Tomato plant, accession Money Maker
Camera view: vertical (180 deg); turntable rotation: 180 degrees
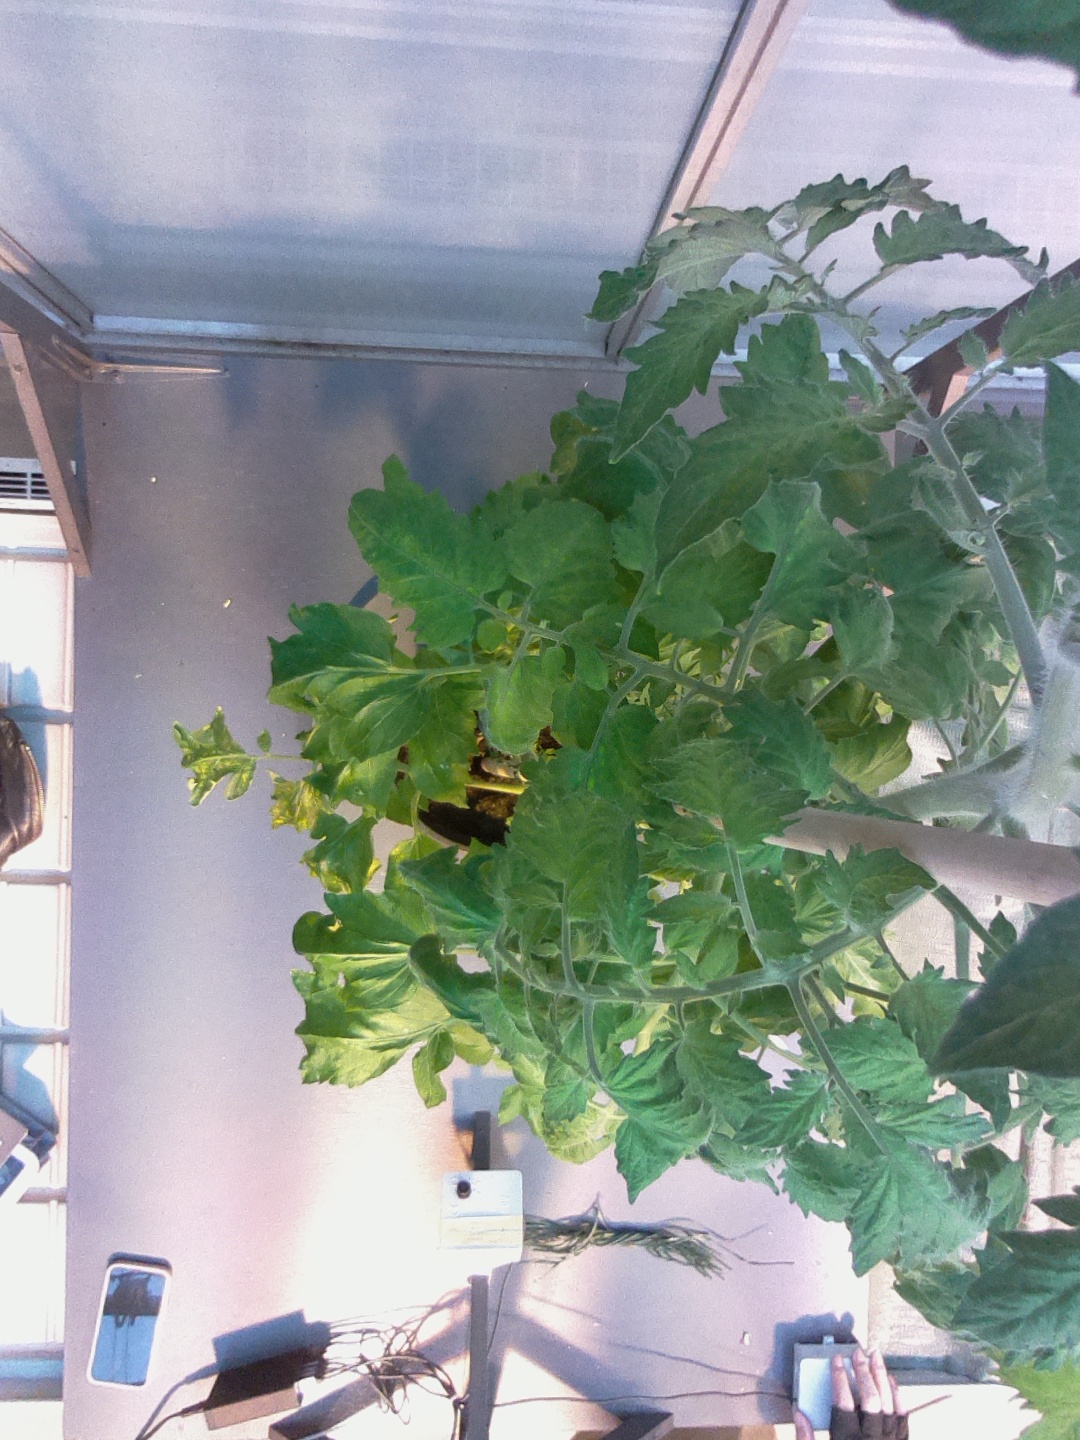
BBCH growth stage 70: Fruits at the main stem or branches visibles